De novo gene birth

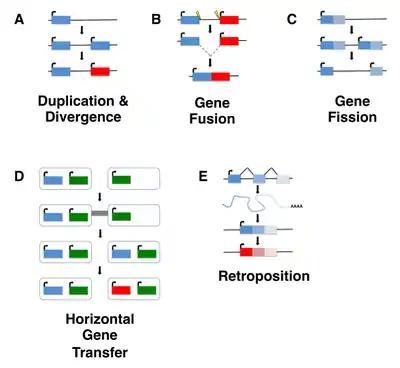
Novel genes can be formed from ancestral genes through a variety of mechanisms. (A) Duplication and divergence. Following duplication, one copy experiences relaxed selection and gradually acquires novel function(s). (B) Gene fusion. A hybrid gene formed from some or all of two previously separate genes. Gene fusions can occur by different mechanisms; shown here is an interstitial deletion. (C) Gene fission. A single gene separates to form two distinct genes, such as by duplication and differential degeneration of the two copies. (D) Horizontal gene transfer. Genes acquired from other species by horizontal transfer undergo divergence and neofunctionalization. (E) Retroposition. Transcripts may be reverse transcribed and integrated as an intronless gene elsewhere in the genome. This new gene may then undergo divergence.

"De novo" gene birth is the process by which new genes evolve from non-coding DNA. "De novo" genes represent a subset of novel genes, and may be protein-coding or instead act as RNA genes. The processes that govern "de novo" gene birth are not well understood, although several models exist that describe possible mechanisms by which "de novo" gene birth may occur.